Fred Reiger Houses

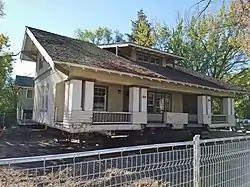
The Fred Reiger House in 2018

The Fred Reiger Houses in Boise, Idaho, are two bungalows designed by Tourtellotte & Hummel and constructed by contractors Lemon & Doolittle in 1910. House A includes an inset, cross facade porch with large, square piers supporting the forward extending roof. The roof extends well beyond the side facing gables and features a long, low dormer above the porch. House B features a cross facade porch with battered piers, a front facing gable, and raked eaves supported by figure four brackets. The houses were added to the National Register of Historic Places in 1982.